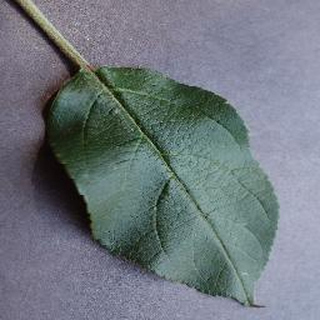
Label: healthy_apple